Battle of Corregidor

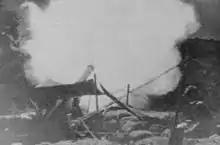
Japanese artillery in action against Corregidor

On 5 May Japanese forces led by Maj. Gen. Kureo Taniguchi boarded landing craft and barges and headed for the final assault on Corregidor. Shortly before midnight, intense shelling struck the beaches between North Point and Cavalry Point. The initial landing of 790 Japanese soldiers was quickly bogged down by fierce resistance from the American and Filipino defenders, whose 37 mm artillery exacted a heavy toll on the invasion fleet. It was a bloodbath. Observers at Cabcaben described the scene as "a spectacle that confounded the imagination, surpassing in grim horror anything we had ever seen before."